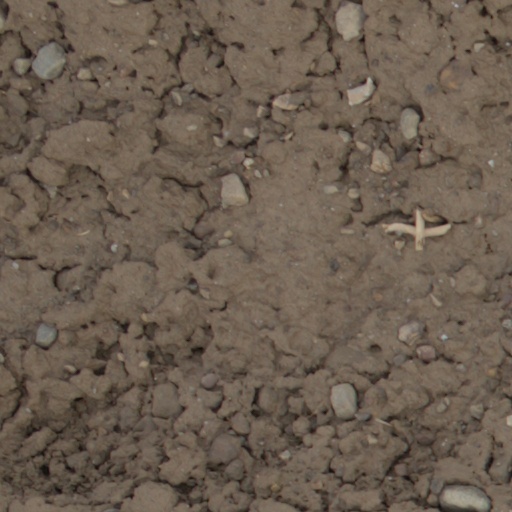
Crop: wheat